Henry Thomas (blues musician)

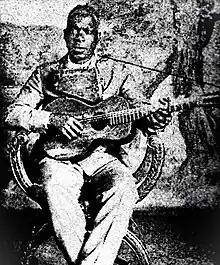
Vocalion Records promotional photo of Thomas 1927

Henry Thomas (1874 1930) was an American country blues singer, songster and musician. Although his recording career, in the late 1920s, was brief, Thomas influenced performers including Bob Dylan, Taj Mahal, the Lovin' Spoonful, the Grateful Dead, and Canned Heat. Often billed as "Ragtime Texas", Thomas's style is an early example of what later became known as Texas blues guitar.